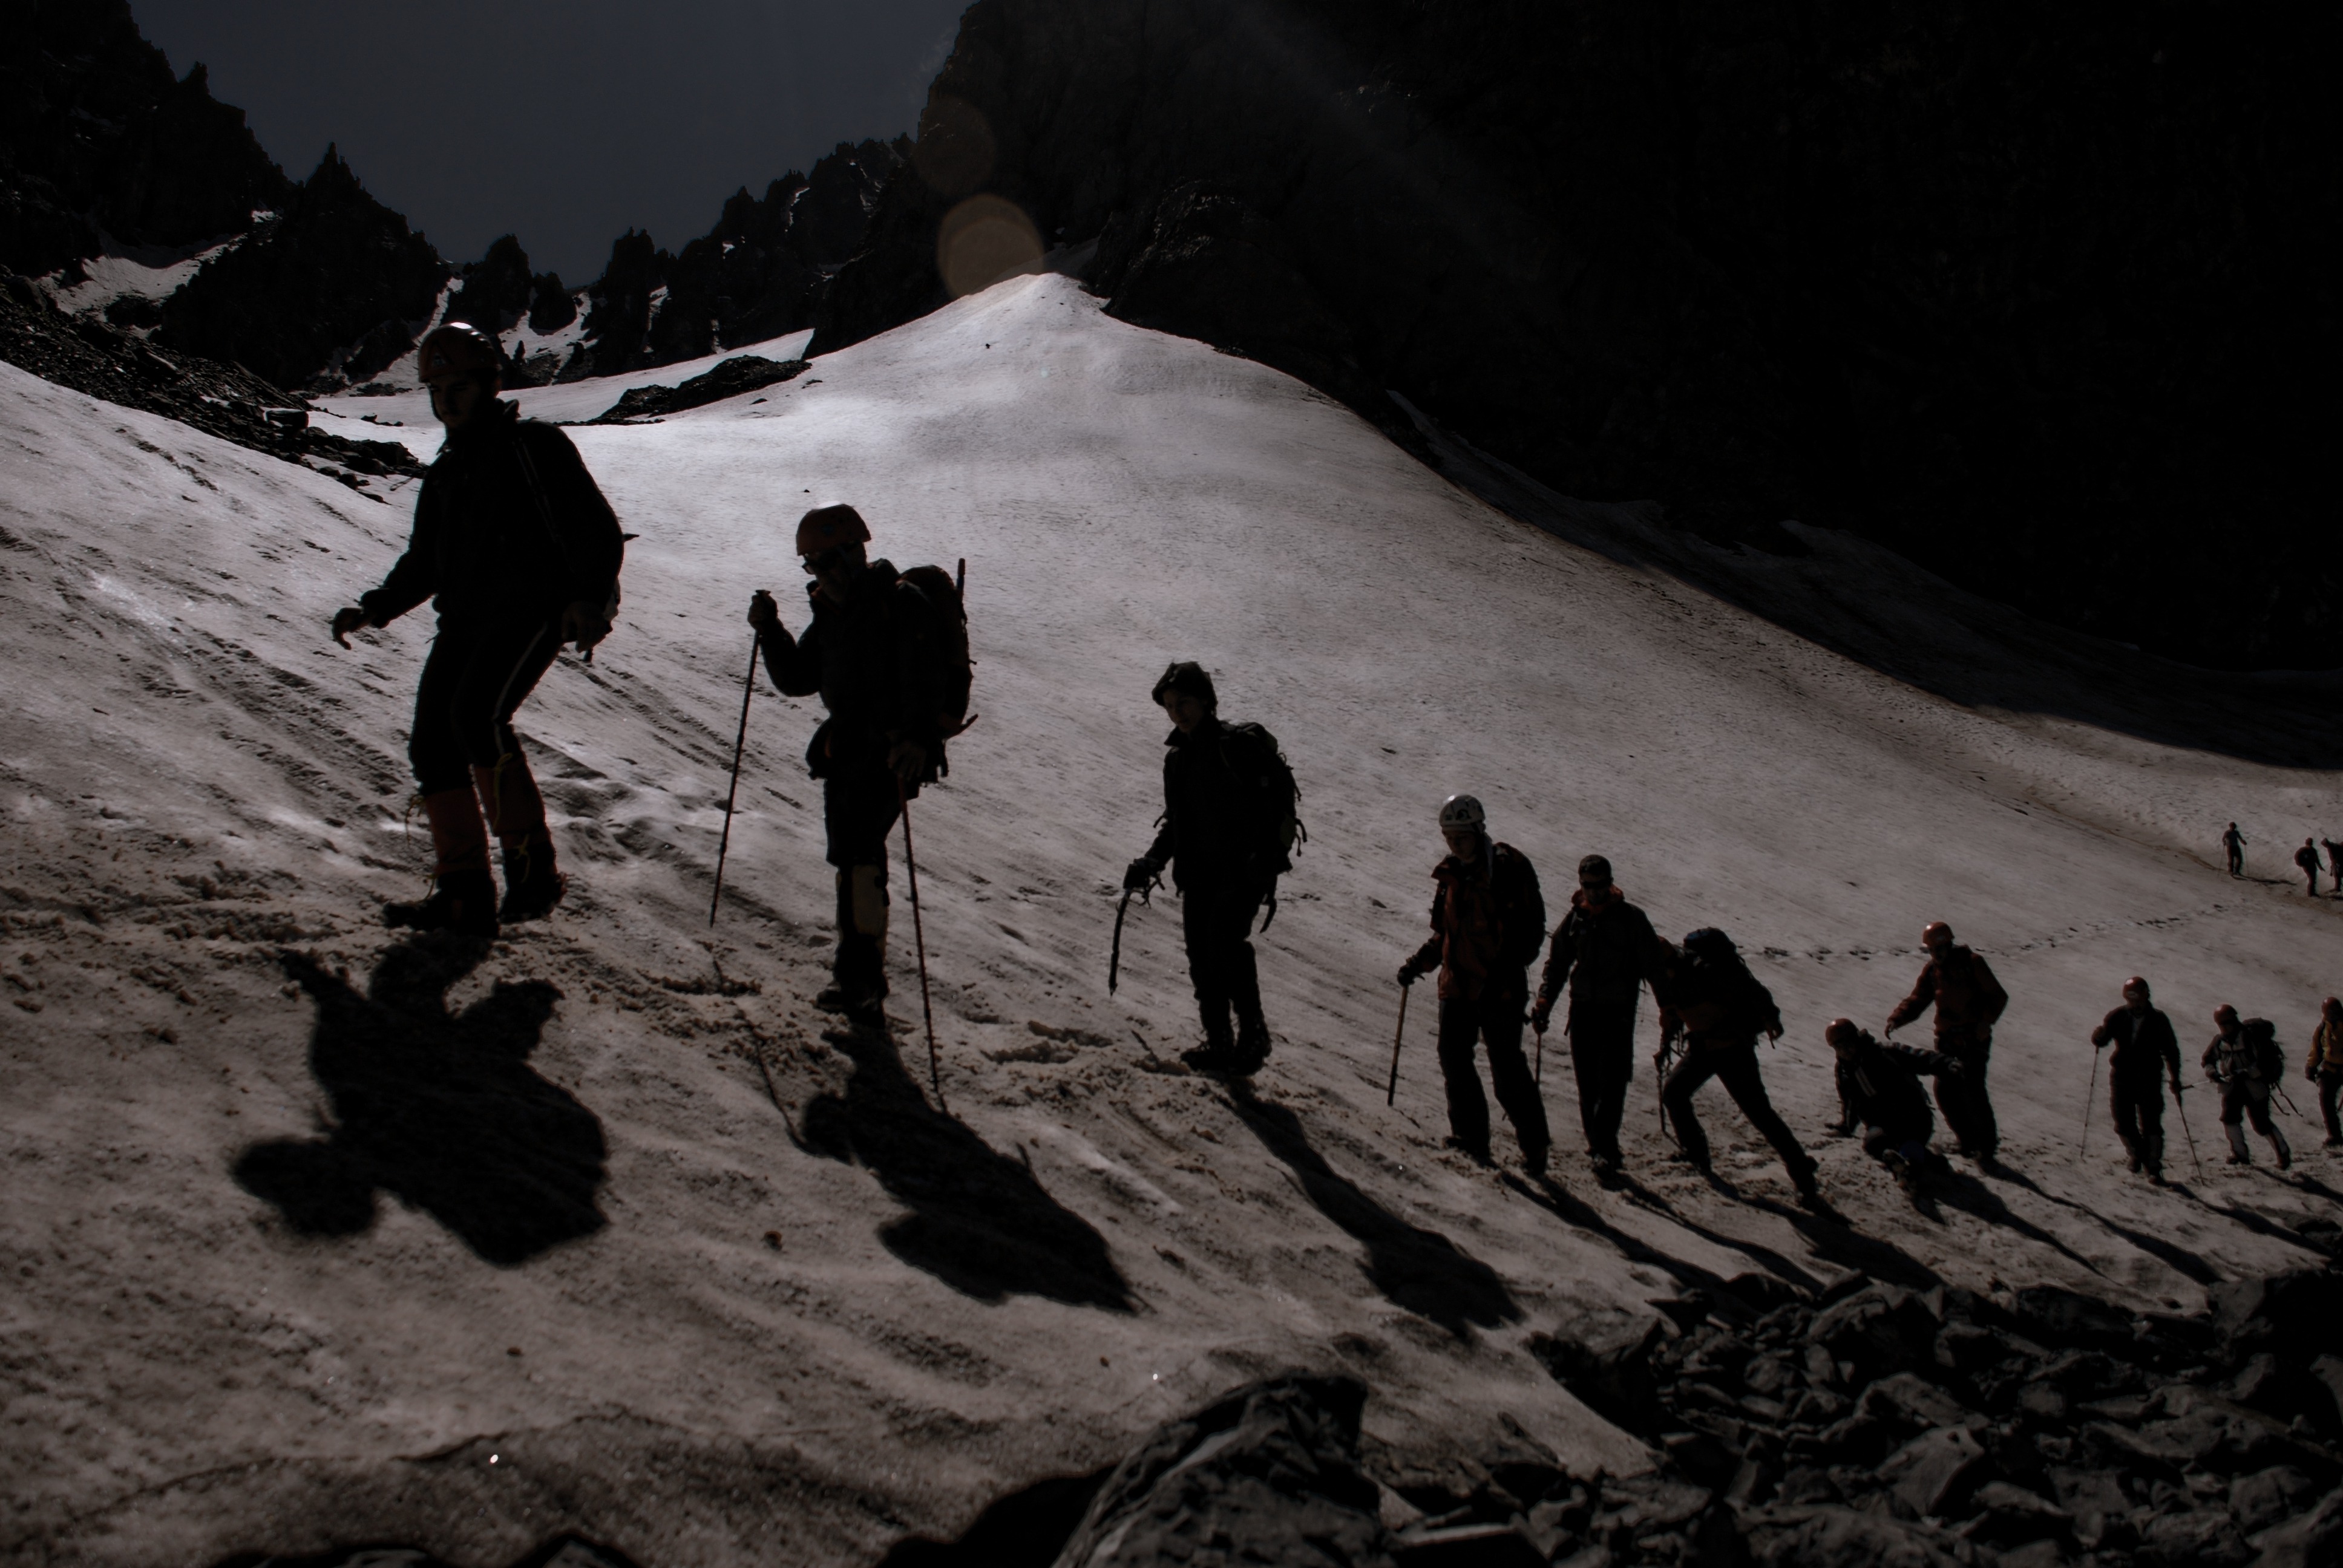
walking, mountain, snow, winter, hiking, sport, adventure, peak, alone, recreation, ice, glacier, action, rock climbing, climber, extreme sport, summit, mountaineering, sports, trekking, mountaineer, mountains, loneliness, harness, protection, ropes, top, alpinism, steep wall, outdoor recreation, geological phenomenon, climbing gear